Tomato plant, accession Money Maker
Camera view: vertical (180 deg); turntable rotation: 60 degrees
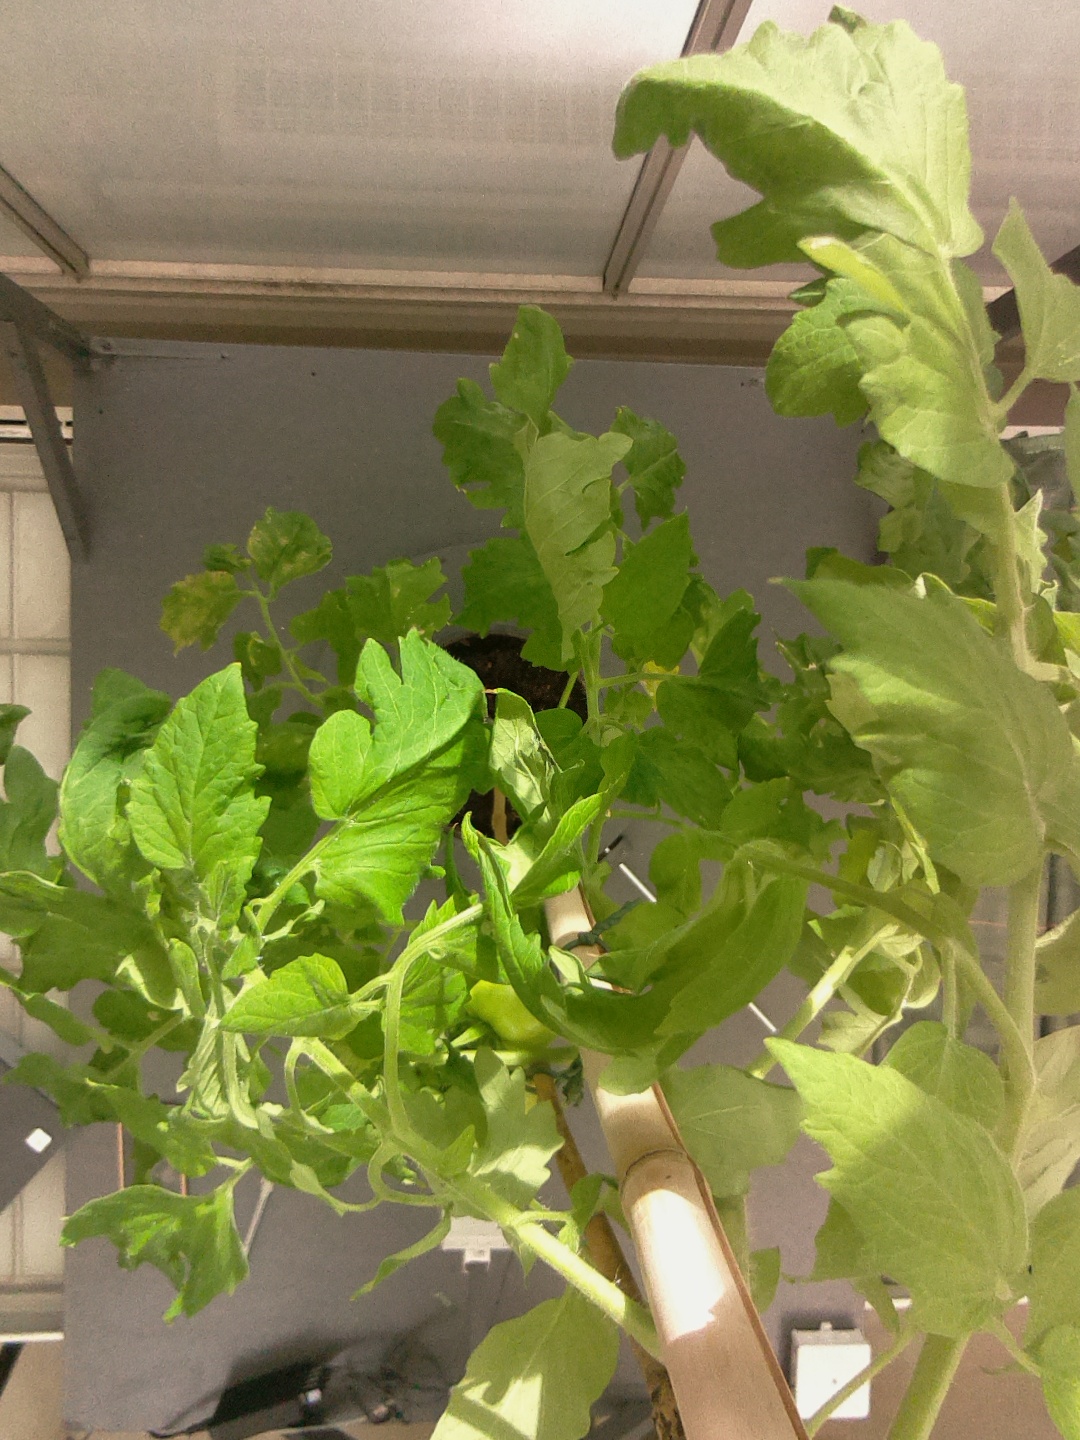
BBCH growth stage 77: 70%-80% of final fruit size